This Is America (song)

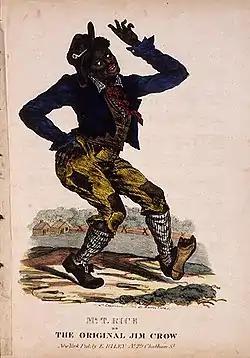
In the music video, Gambino assumes a stance similar to the Jim Crow caricature.

The music video was directed by Hiro Murai and released on YouTube simultaneously with Gambino's performance of the song on "Saturday Night Live". The video received about 12.9 million views in 24 hours, and has over 900 million views as of April 2024. In an interview with the "New York Times", Murai discussed his upcoming season for "Atlanta", a show created by and starring Glover. He stated: "There's sort of a world-weariness in both this season and the music video. They're both reactions to what's happening in the world."